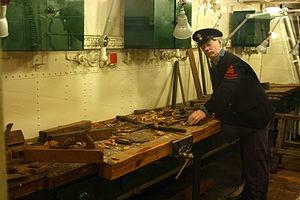
Atelier du menuisier sur le HMS Belfast